Sister Death

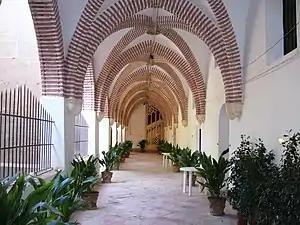
The Monastery of Sant Jeroni de Cotalba was used to portray the fictional setting of the convent and girls school.

The film was written by Jorge Guerricaechevarría and Paco Plaza. The film is an El Estudio production. Filming began in the Valencia region in March 2022. The Monastery of Sant Jeroni de Cotalba was chosen as shooting location to portray the school and convent where the fiction takes place. Enrique López Lavigne, Pablo Cruz and Diego Suarez Chialvo took over production duties, whereas Daniel F. Abelló did so with cinematography, Guillermo de la Cal and Martí Roca with editing, Laia Ateca with art direction and Alberto Álvarez with production supervision.